Jack Randall (boxer)

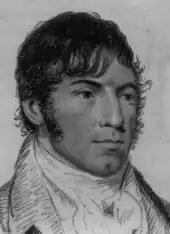
Ned Turner, circa 1818

The first three rounds of this fight were fought with great caution and few blows were exchanged. Each ended with Belasco on the floor, but he drew first blood in the second round by 'put[ting] in a sharp hit on Randall's mouth, which brought forth the claret in a twinkling'. In the fourth round Belasco was again floored by a 'desperate left handed hit' from Randall. Belasco then tended to his eye as though it was giving him some difficulty. Randall dominated the next few rounds and brought matters to an end in the seventh: 'After some scientific movements, Randall put in so tremendous a hit on Belasco's eye, that the latter instantly put up his hand to feel if it was out of the socket - the pain appeared so excruciating that he staggered fell and fainted. [...] The fight thus terminated in 54 1/2 minutes'.